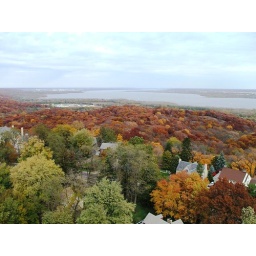
The view from the water tower in Peoria Heights, IL. That's the Illinois River in the background.